Miss Russia

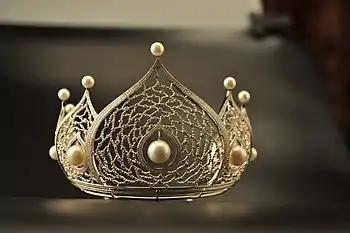
The Miss Russia crown

Since 2007, the winner of Miss Russia represents her country at Miss World and Miss Universe. If the winner is unable to participate, a runner-up is sent instead.